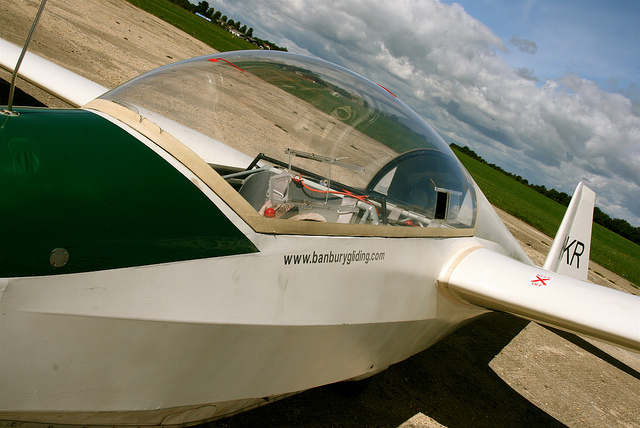
user: Given an image and a question. Answer the question in a short answer. Question: Who sits underneath the bubble of this plane? Short Answer:
assistant: pilot